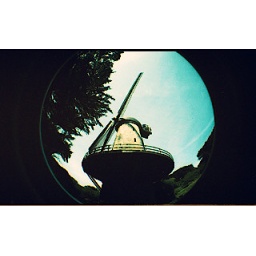
the dutch windmill in golden gate park, cross processedexpired astia in my fisheye2.